Szydłowiec

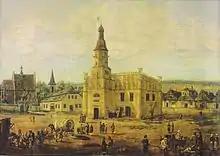
Szydłowiec in the 19th century, by Józef Szermentowski

The period of wars 1648–1717 and numerous epidemics and fires brought about a decline of Szydłowiec, which persisted for centuries, its state being yet aggravated after the partitions of Poland. The town owes this present character to transformations in urban design and architecture which took place in the second half of the 19th century and in the 20th century.